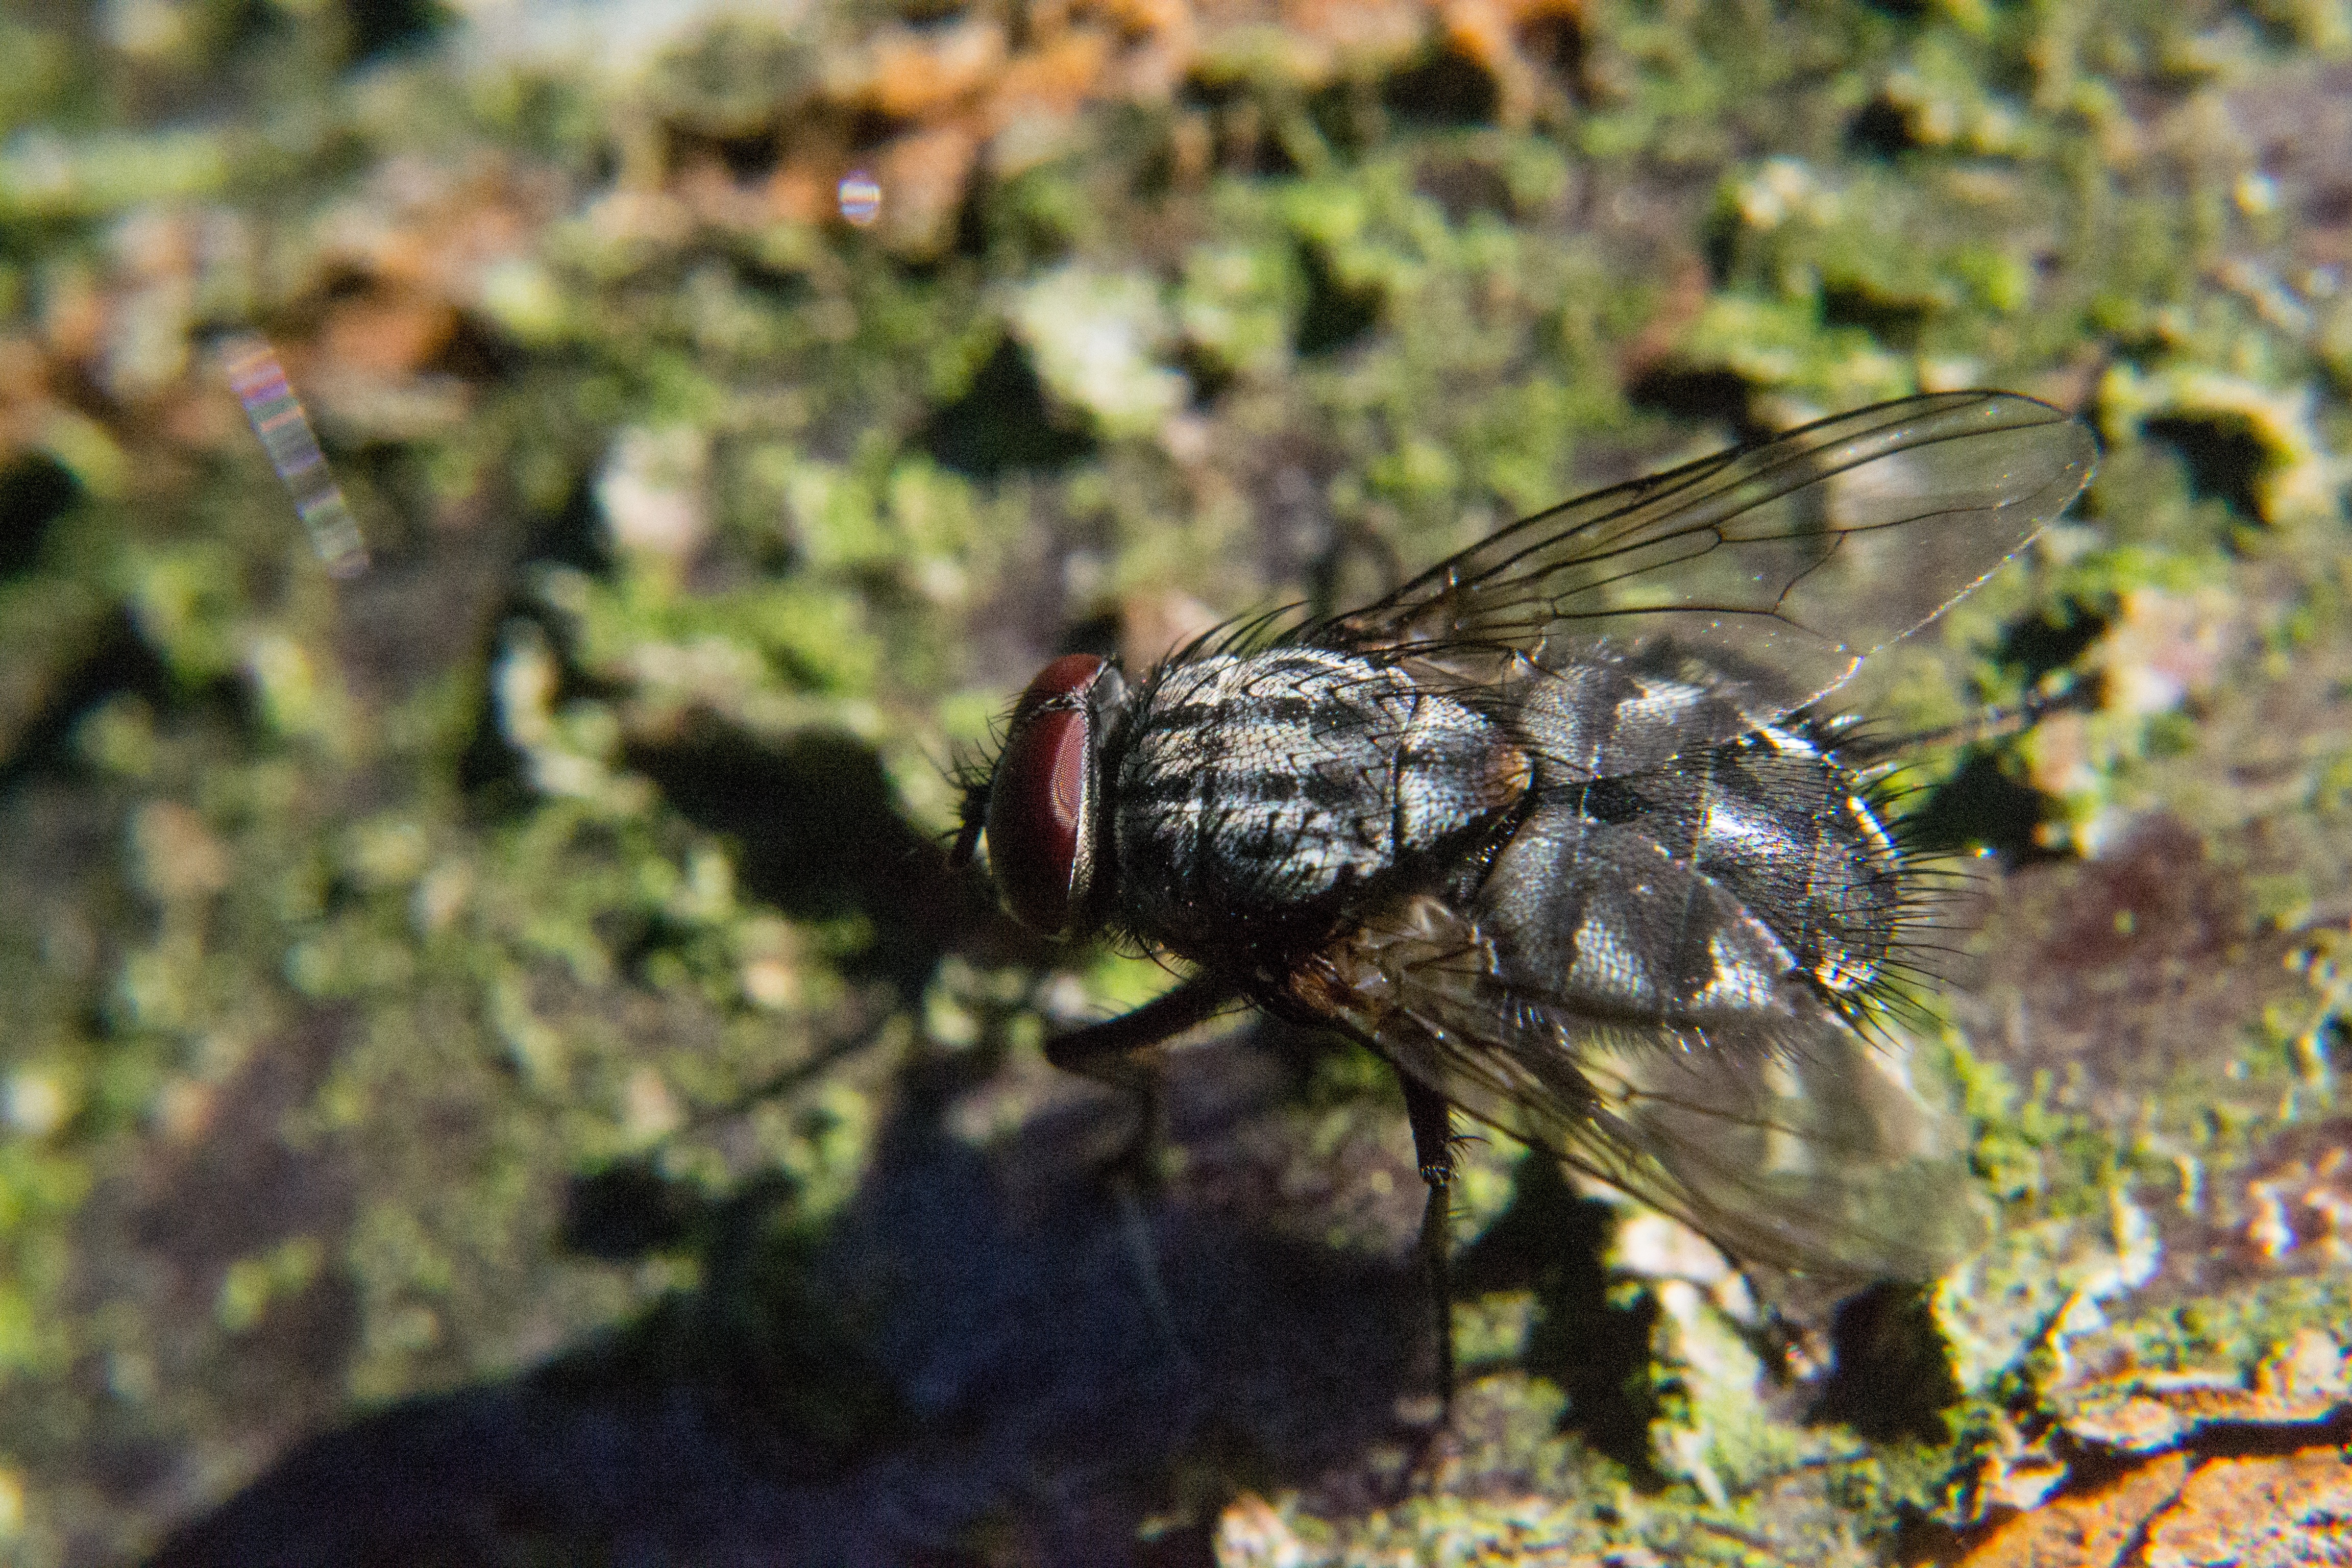
nature, flower, fly, wildlife, insect, botany, close, fauna, invertebrate, macro photography, compound eyes, cicada, true bugs